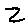
Label: 2